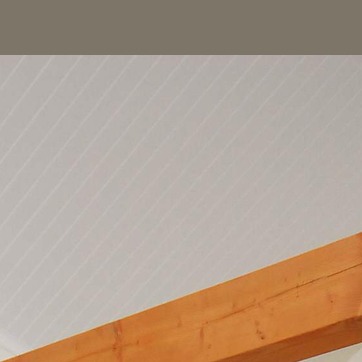
Material: painted